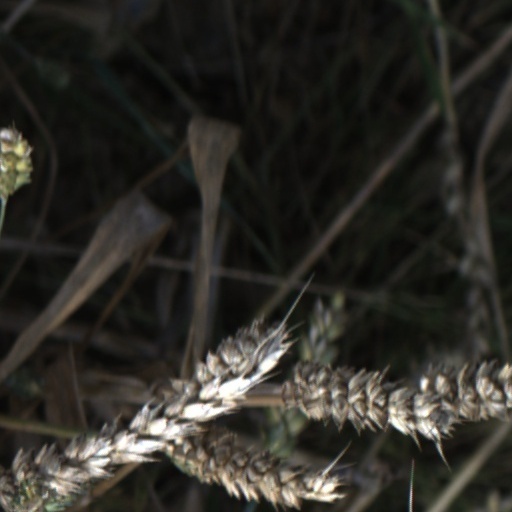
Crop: wheat